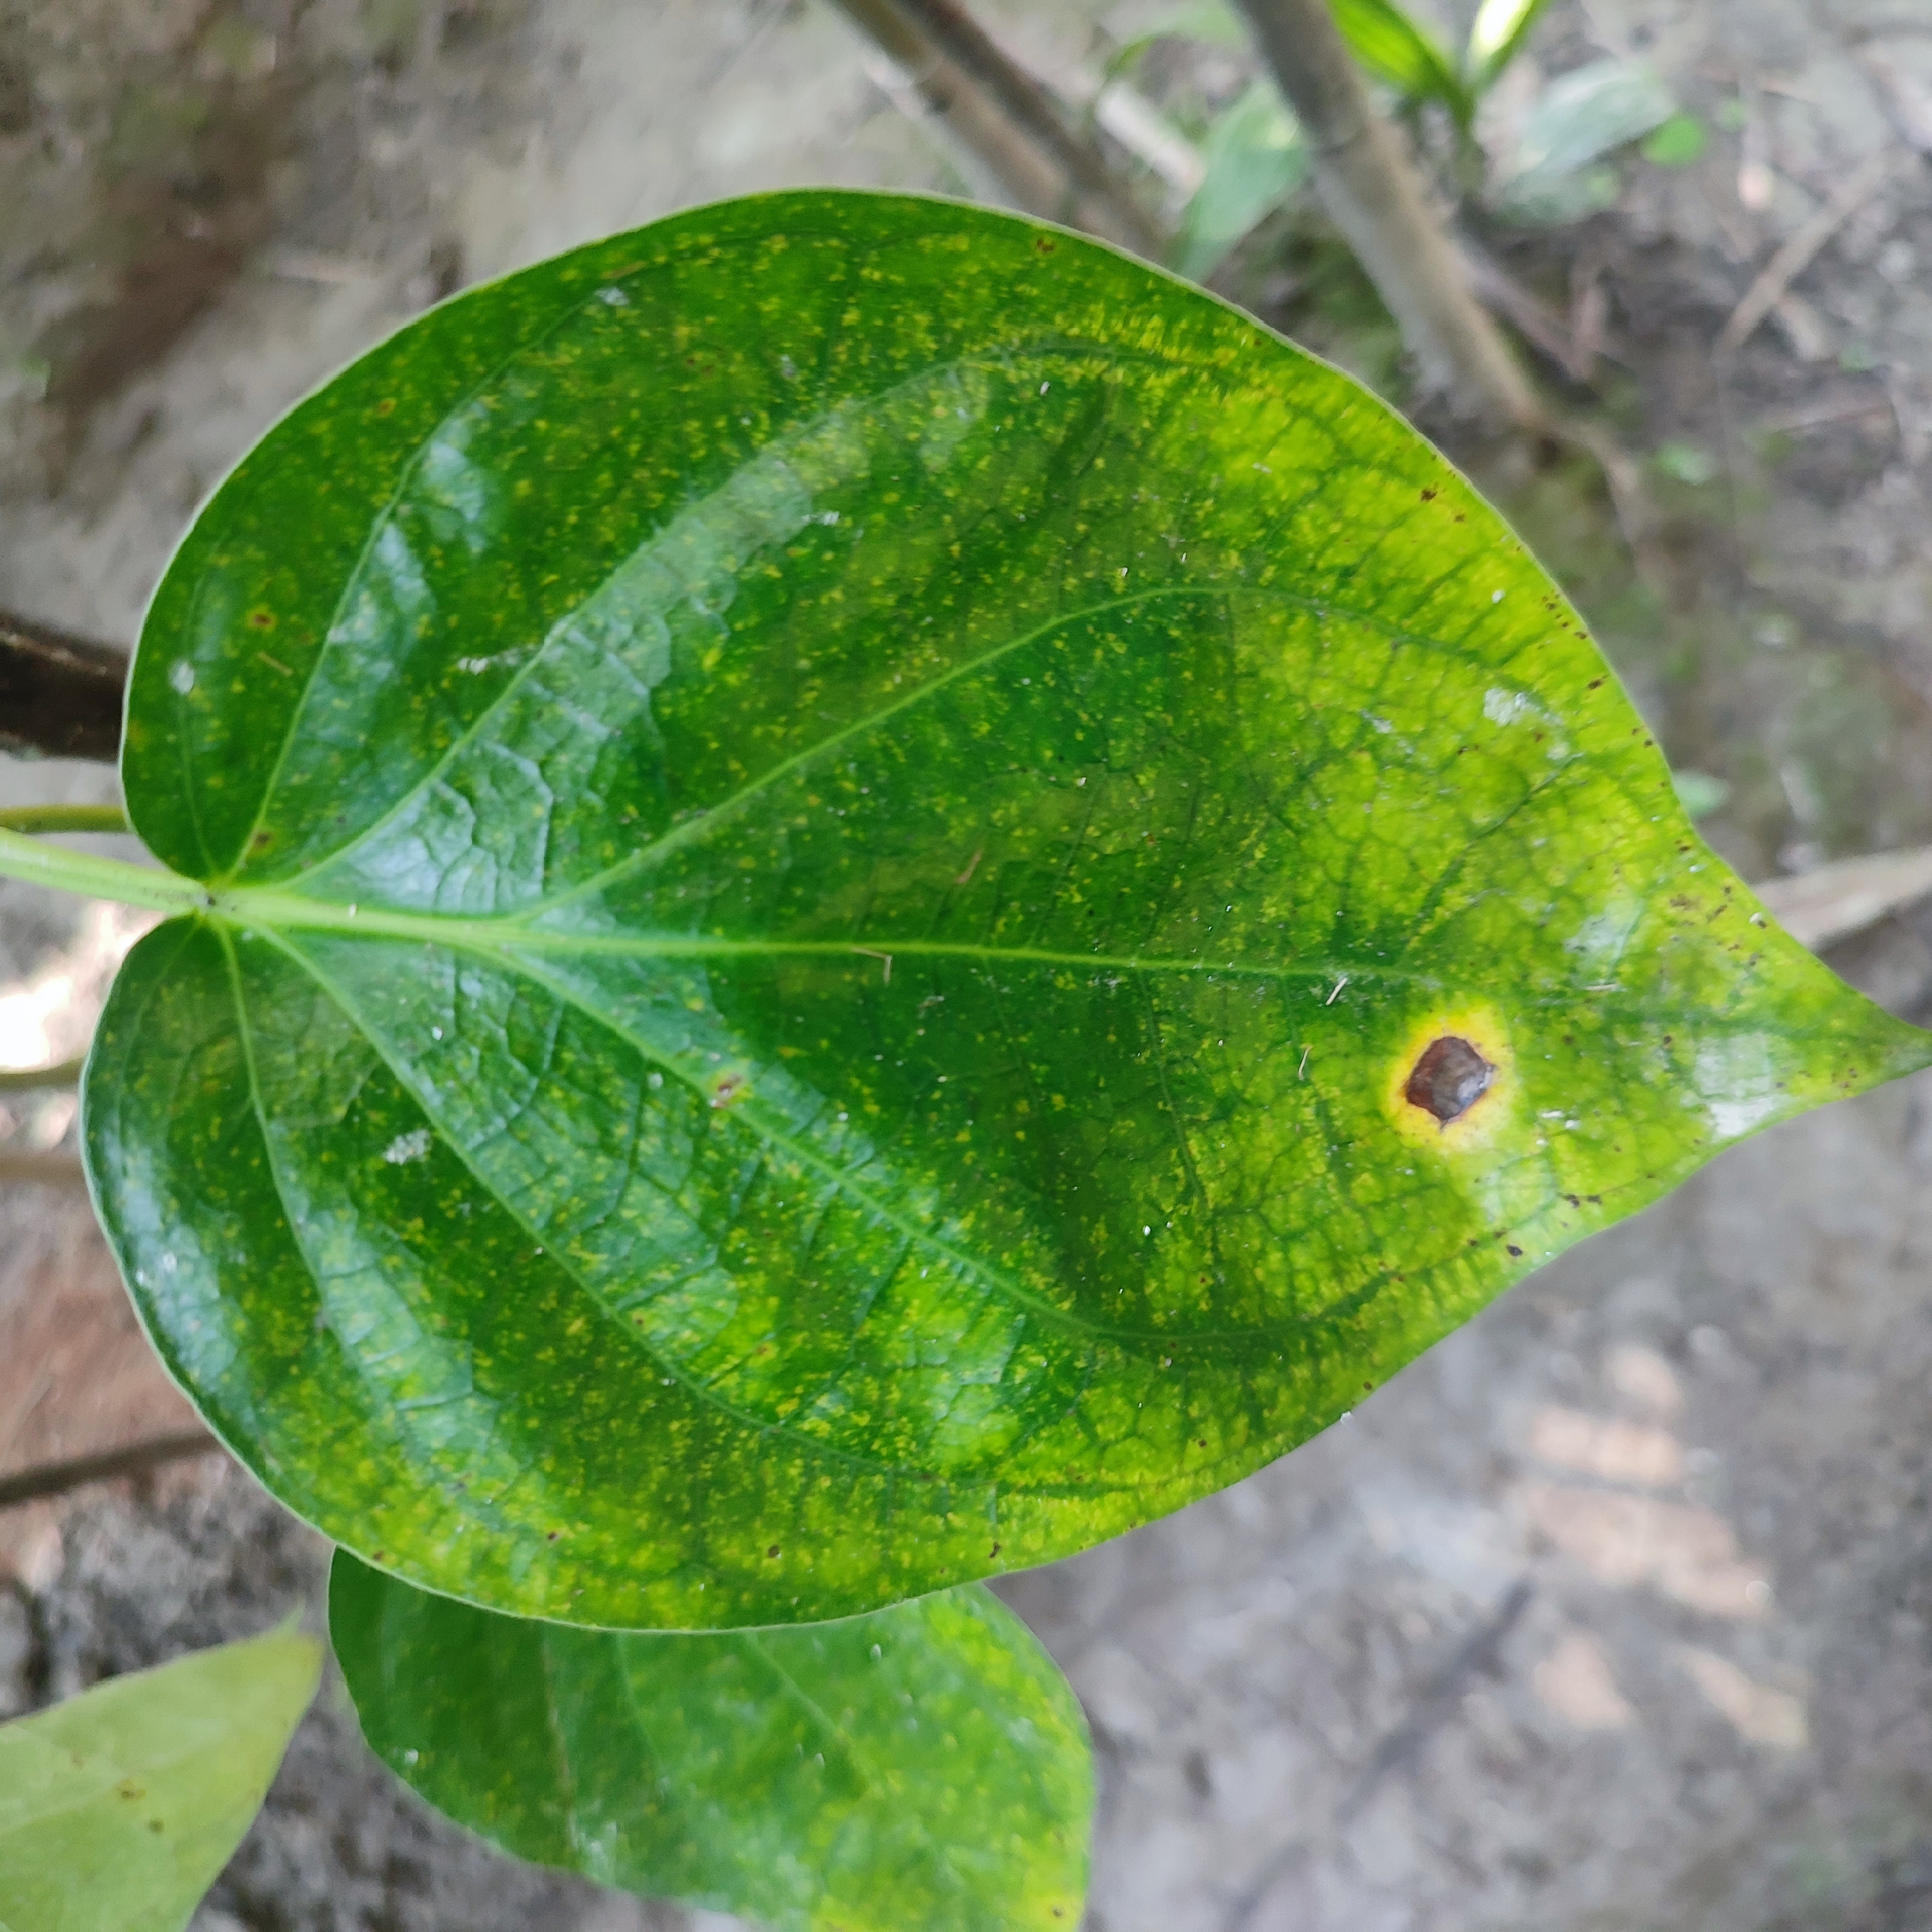
Label: Bacterial_Leaf_Disease